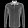
Label: Shirt